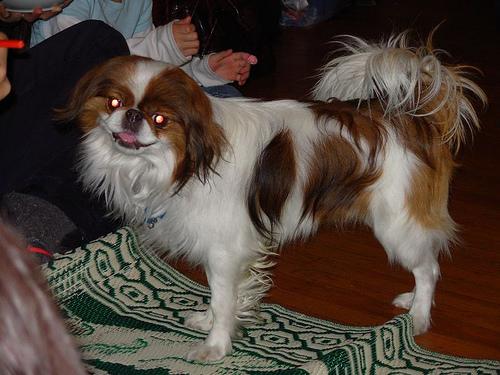
Breed: japanese chin